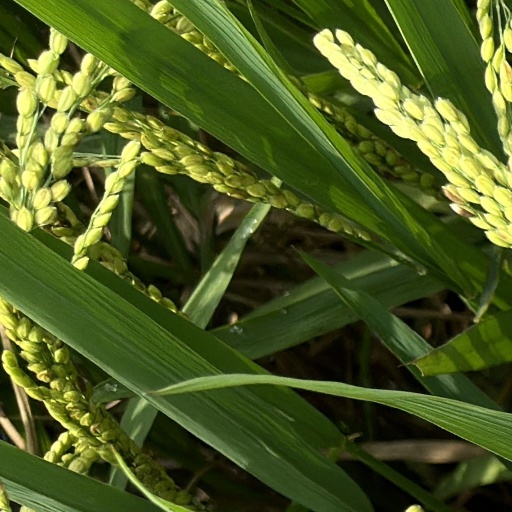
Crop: rice